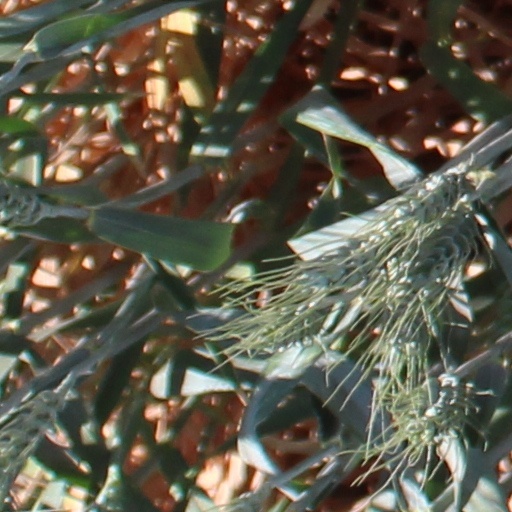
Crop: wheat